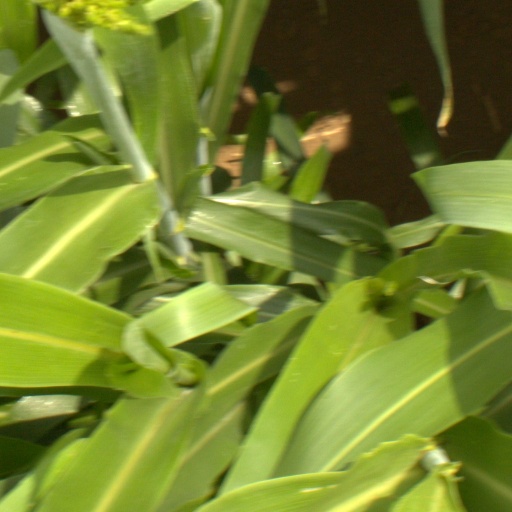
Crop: sorghum